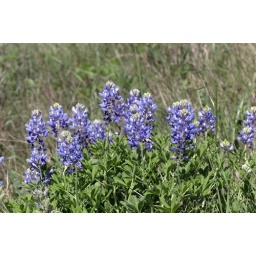
blue bonnets in the hill country in Texas